History of the United States (1991–2016)

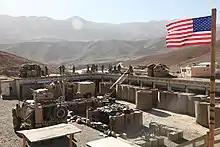
A U.S. military base in Afghanistan, 2010

With a total of 22,000 U.S. troops deployed in Afghanistan by May 2006, the U.S. joined in the ISAF lead Operation Mountain Thrust. In the attempt to quell the Taliban insurgency in southern Afghanistan, more than 1,000 insurgents and 150 ISAF troops were killed in the two-month operation, being the bloodiest period since the start of the war in 2001. With ISAF assuming complete command of security forces in Afghanistan in October 2006, the U.S. saw mounting skepticism from European allies over the war at the 2006 Riga summit. U.S.-Afghan diplomatic relations began to flare after the August 2008 Azizabad airstrike in Herat Province, which killed 91 civilians, including 60 children and 15 women. The attack sparked protest over "collateral damage"; with a 40% increase in civilian deaths in 2008.